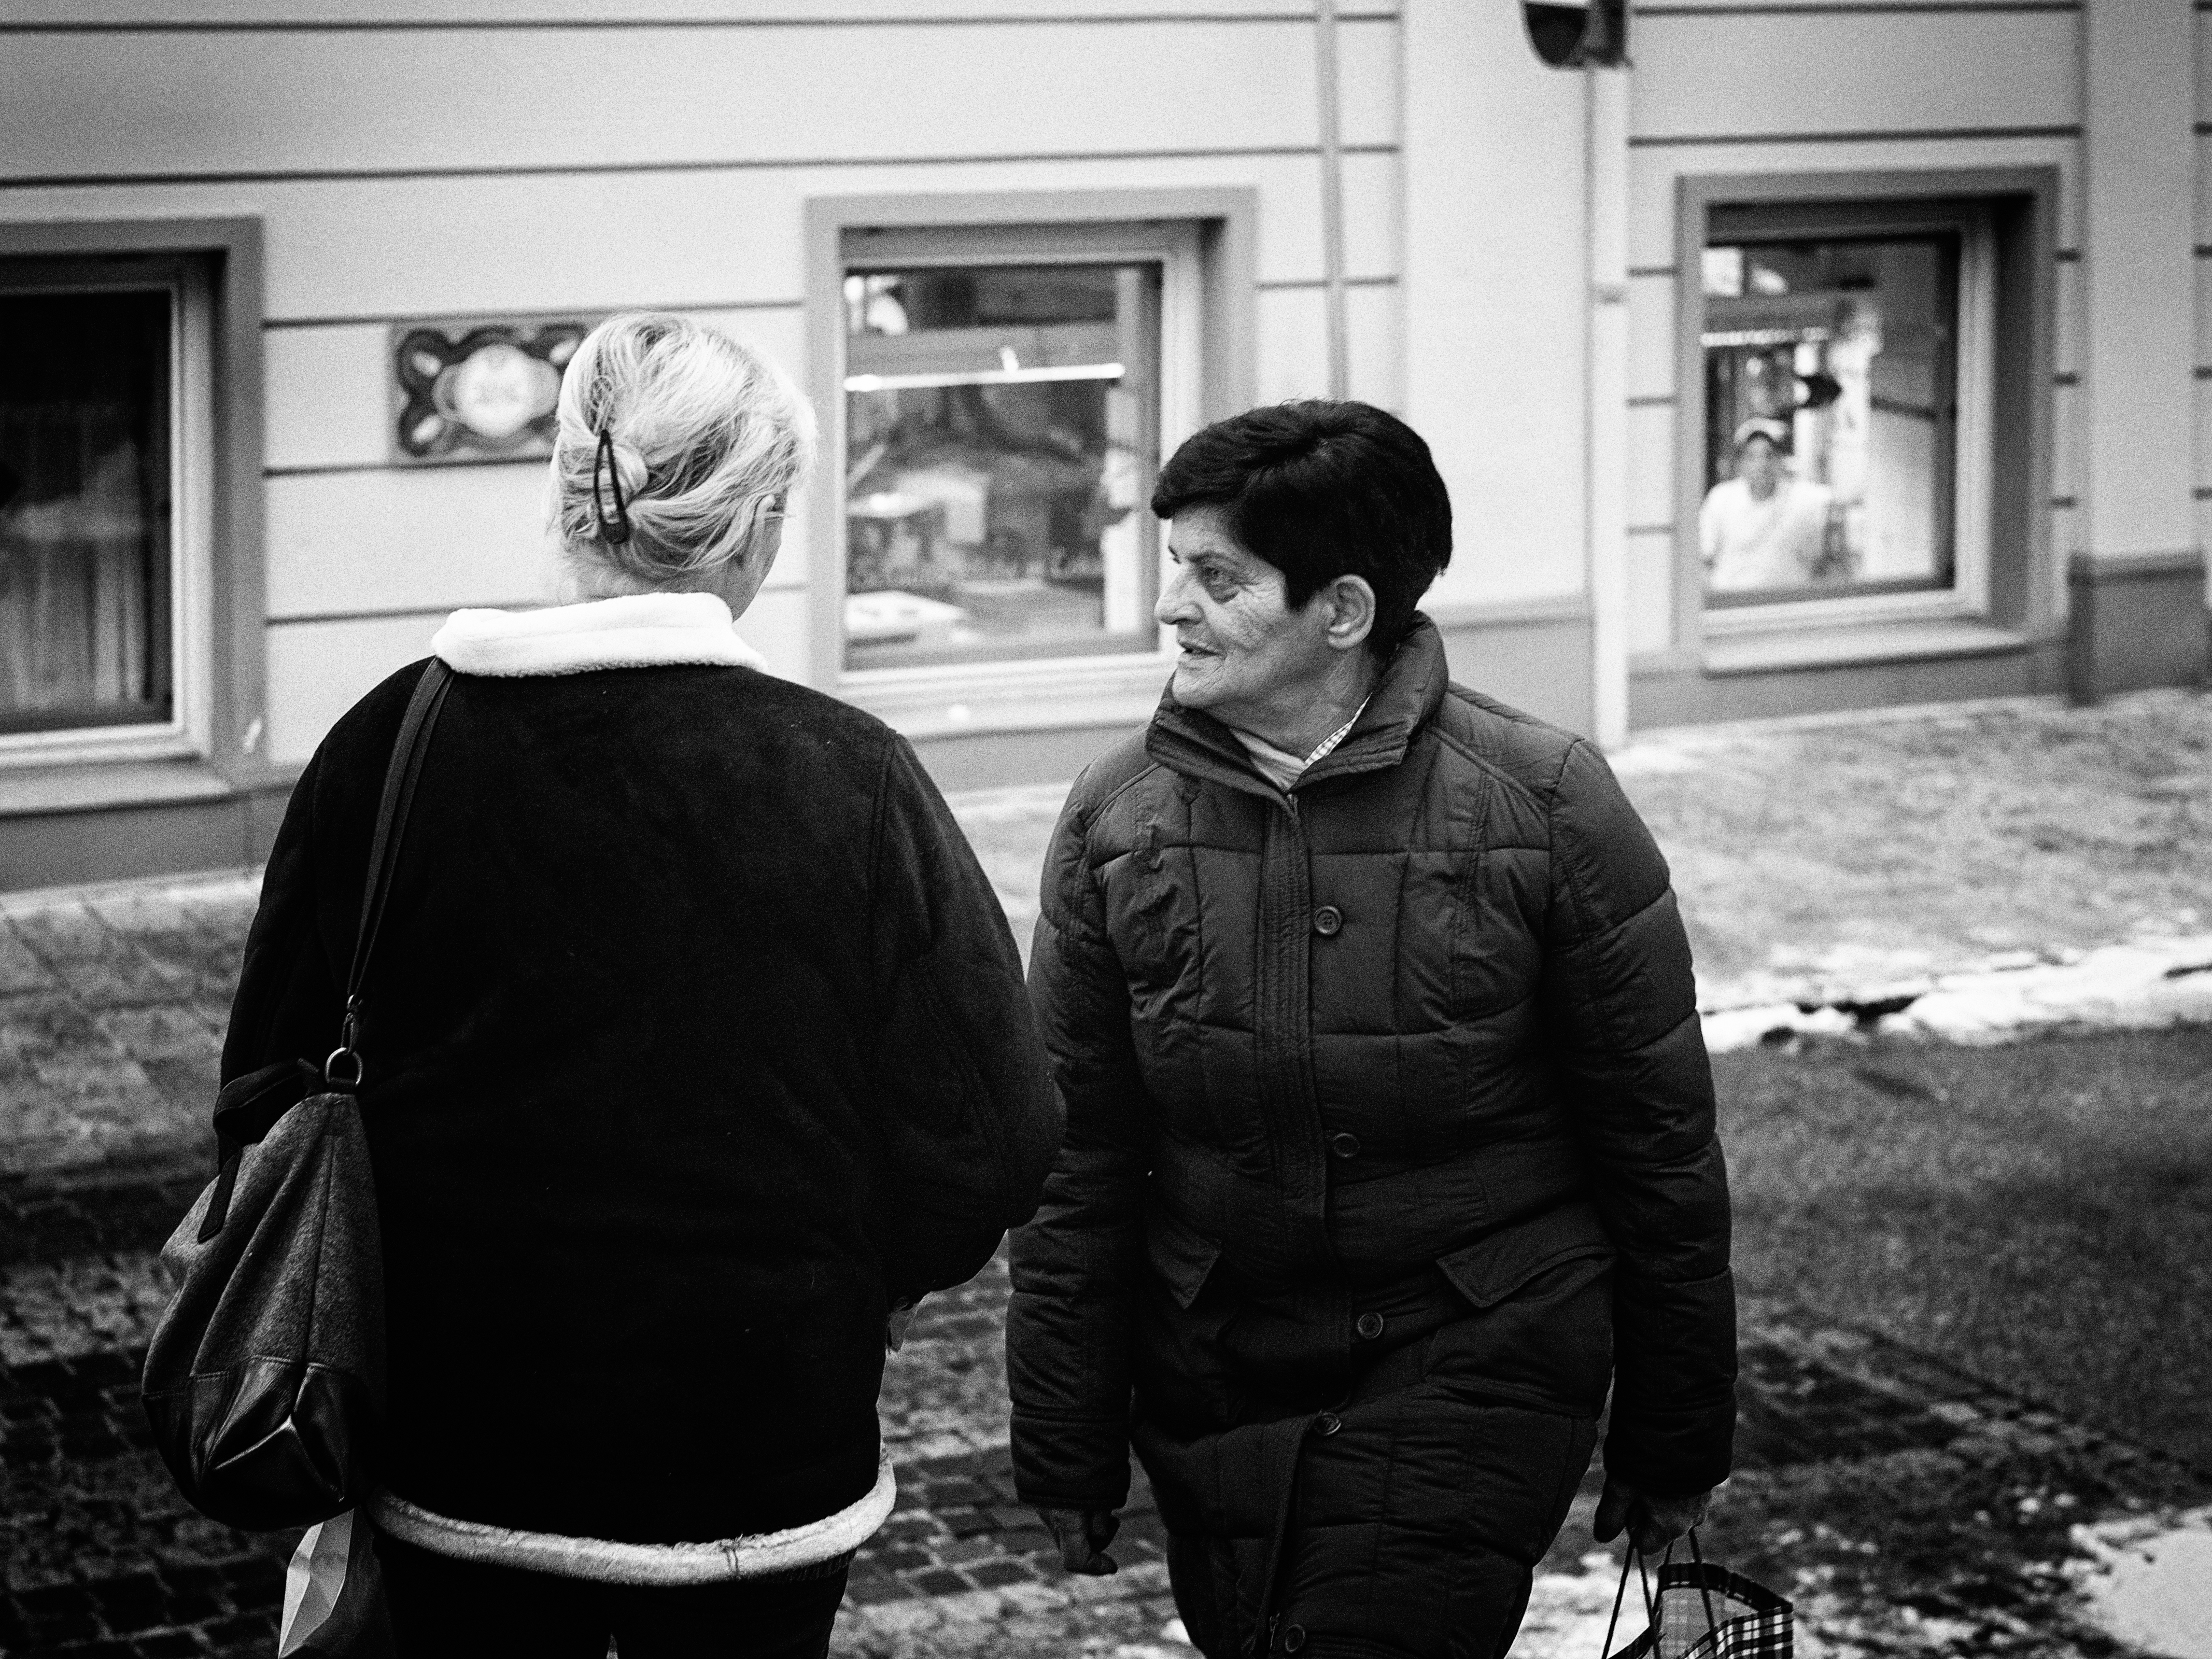
man, person, black and white, people, road, white, street, camera, photography, portrait, lens, sitting, black, monochrome, austria, streetphotography, bw, blackandwhite, candid, 50mm, moments, photograph, prime, scene, leica, menschen, monochrom, andreas, sep, schalk, schalkandreas, monochrome photography, film noir, human positions